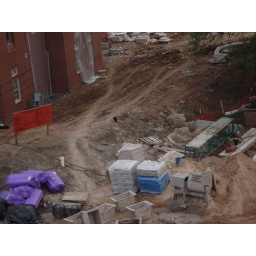
The black dot is a cat roaming around Brooks Flats.